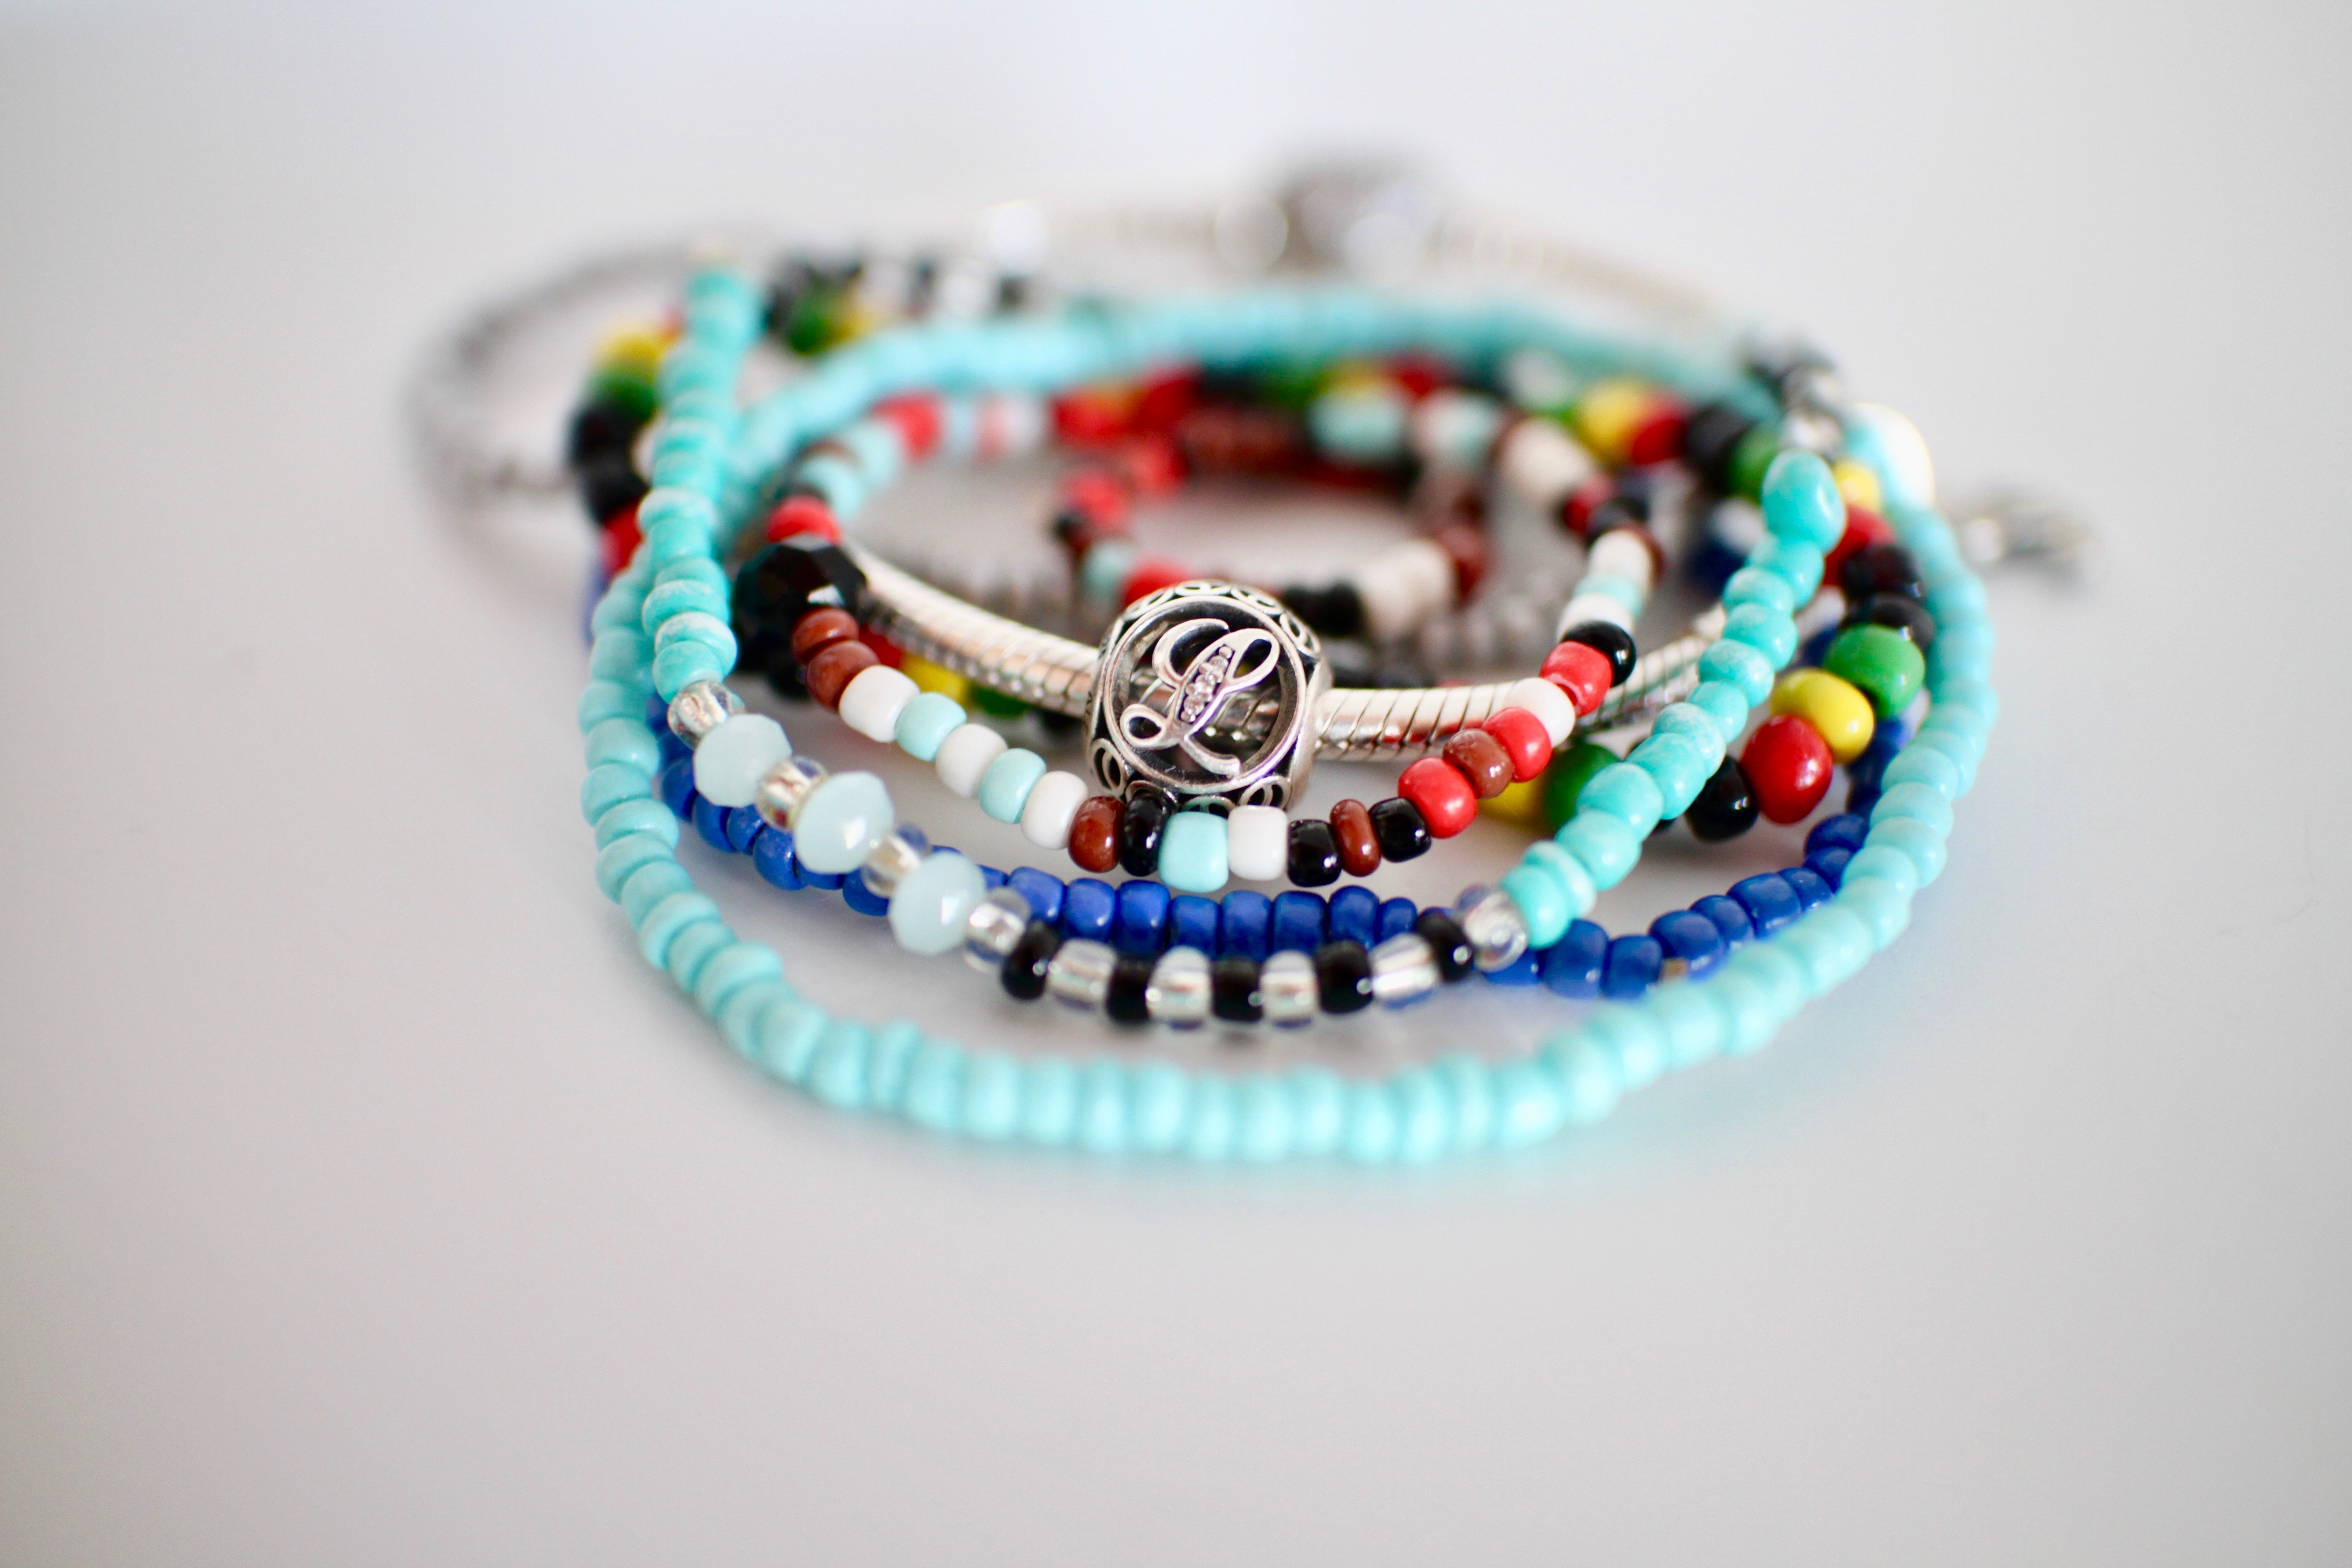
woman, letter, fashion, blue, bead, jewelry, ornament, necklace, bracelet, jewellery, art, colors, the, turquoise, bracelets, balls, beads, lapis lazuli, jewelry making, fashion accessory